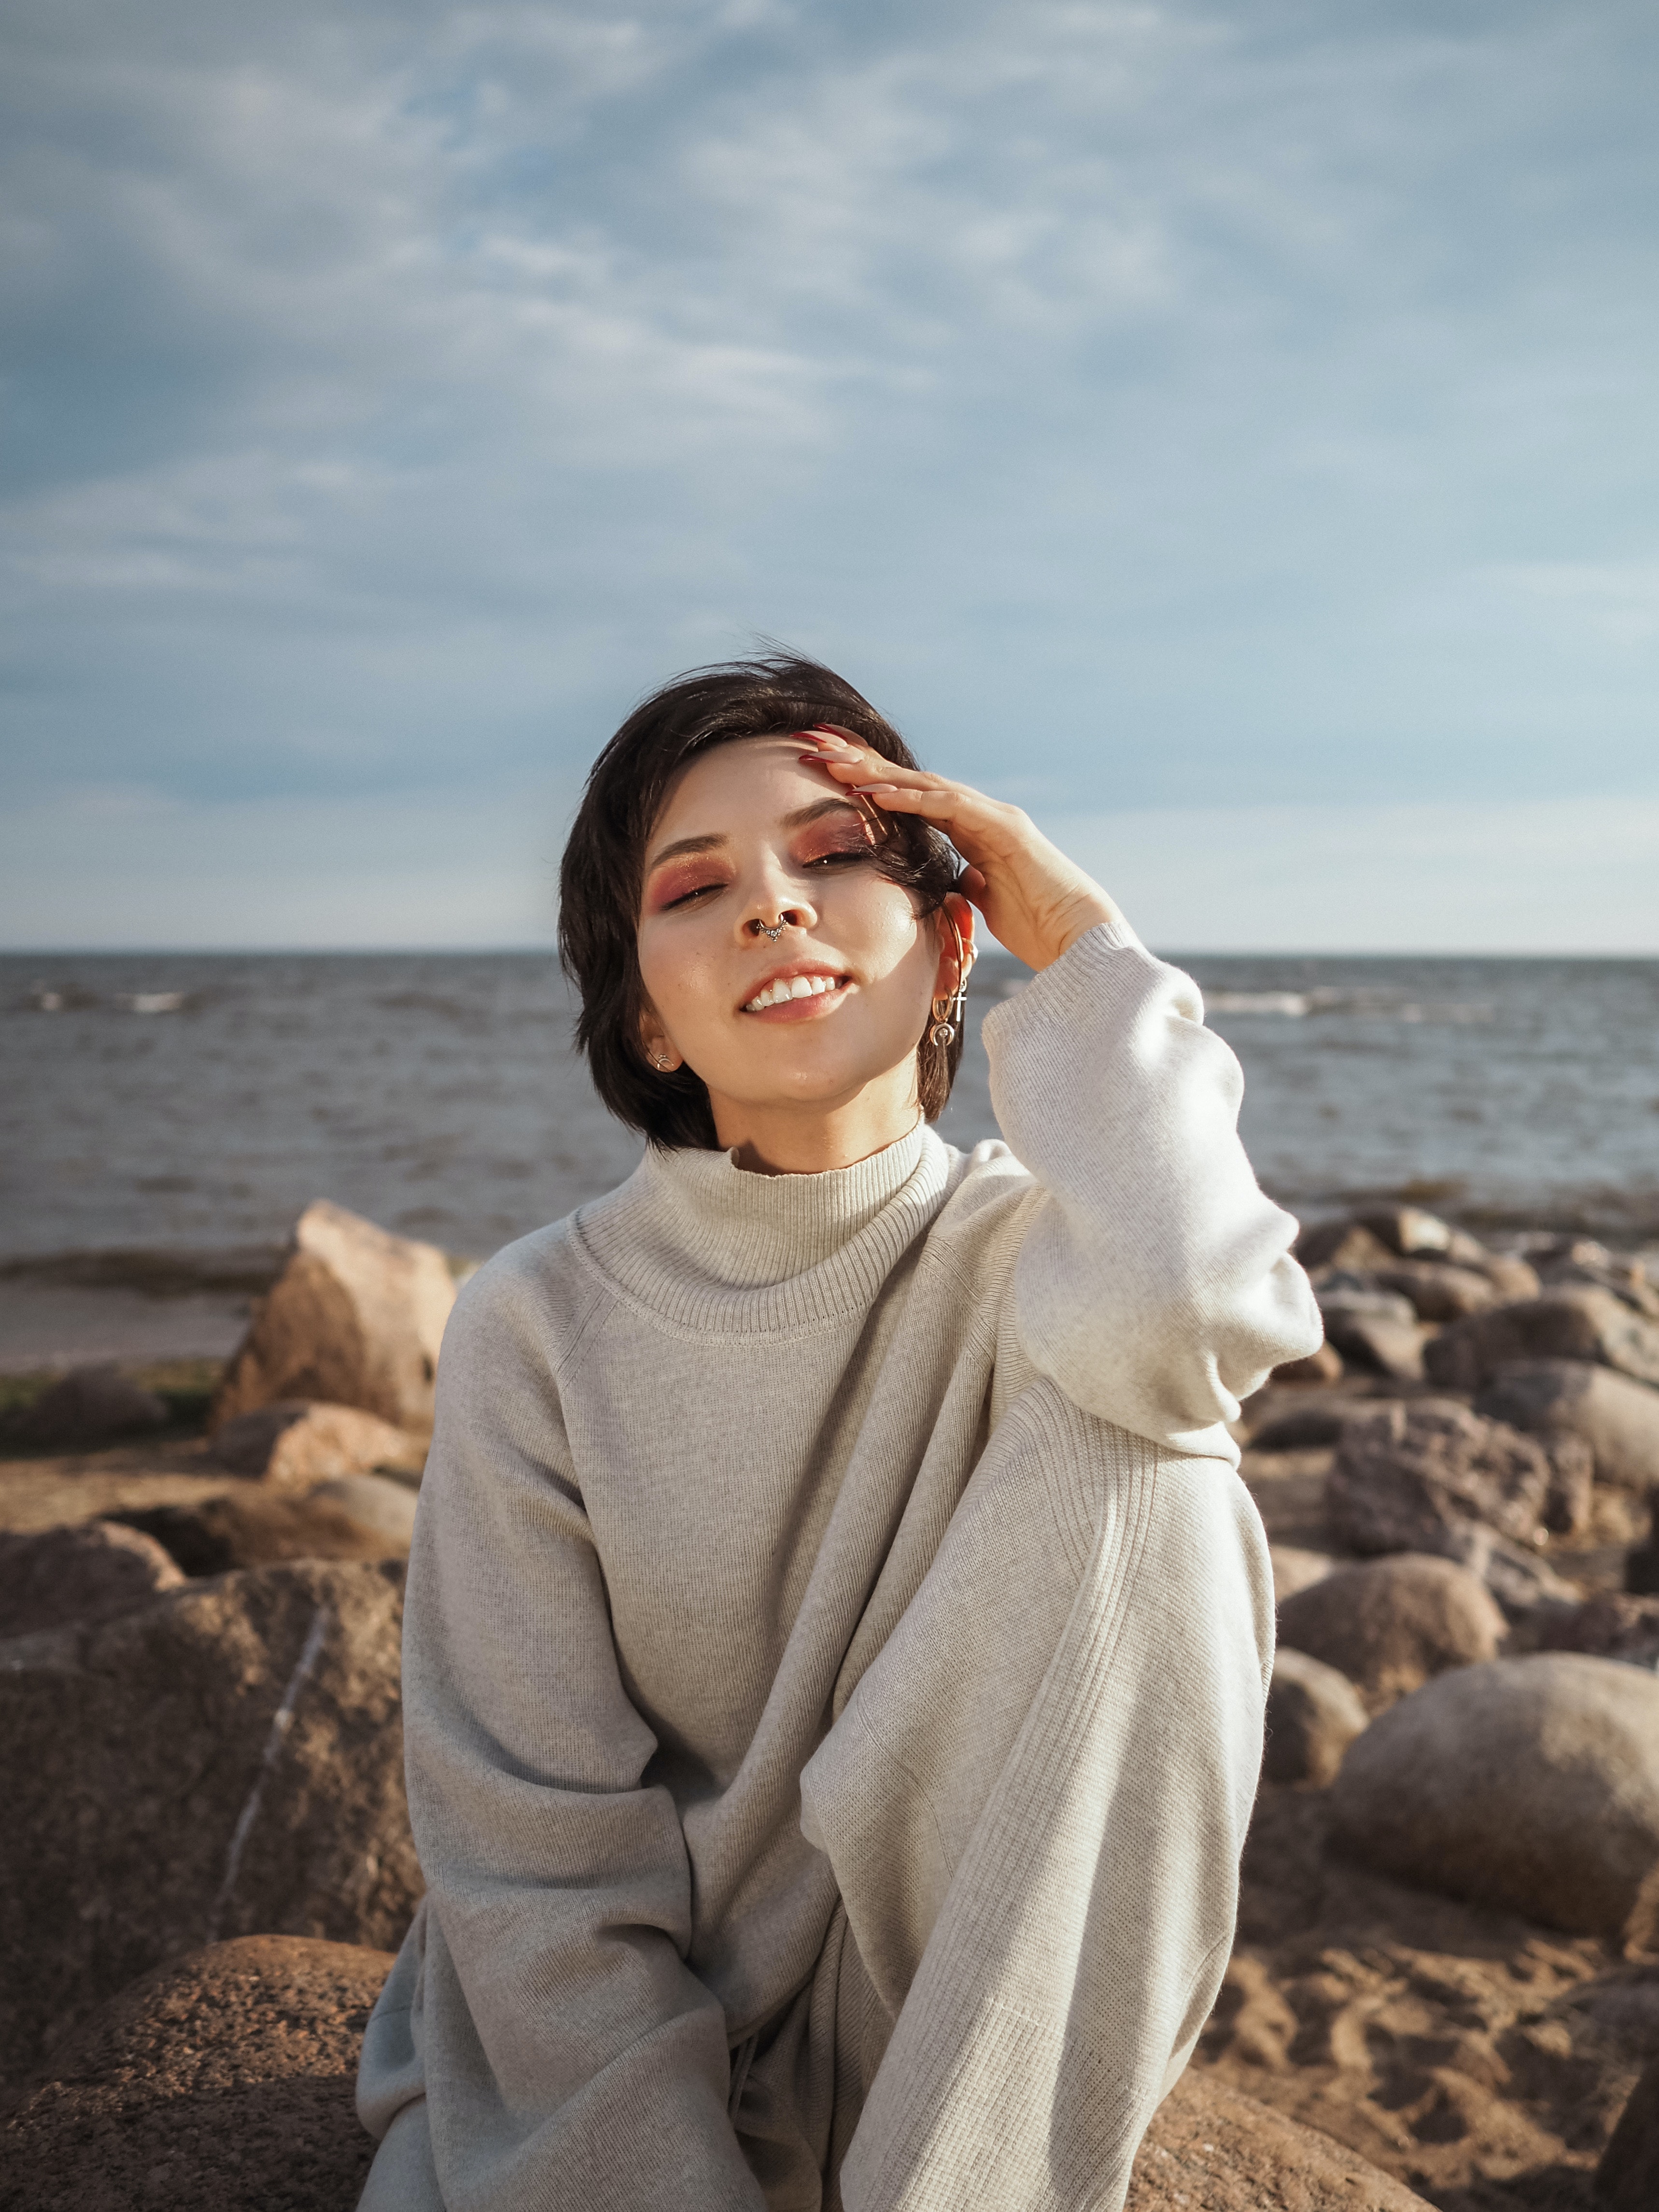
woman, water, sky, cloud, outerwear, flash photography, sleeve, happy, grey, beach, wood, travel, People in nature, landscape, sand, street fashion, horizon, fun, lake, sitting, rock, ocean, coast, portrait photography, tourism, vacation, fur, winter, photo shoot, wave, sea